Blind musicians

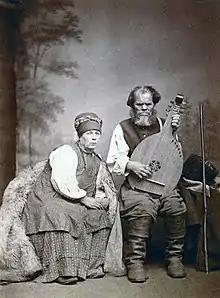
Ostap Veresai, the most famous "kobzar" of the 19th century, with his wife. Like the other "kobzars" of his day, Veresai was blind.

The "kobzars" have a central place in the national identity of Ukraine. Folklorist Izmail Sreznevskyi argued that the initial Cossack bandurists were actual witnesses of the great battles about which they sang. The image of warrior-bards singing epics was quite popular, and there became a tradition that the great ancient singers were veterans valorously blinded in combat. This in turn led to the belief that the kobzar tradition had greatly weakened in the 19th century, since the traditional songs were now sung by people who were more like beggars than like warriors. Kononenko points out that there is no factual basis for this image, and her research showed that the minstrel tradition was still very strong and creative up until the 1930s.